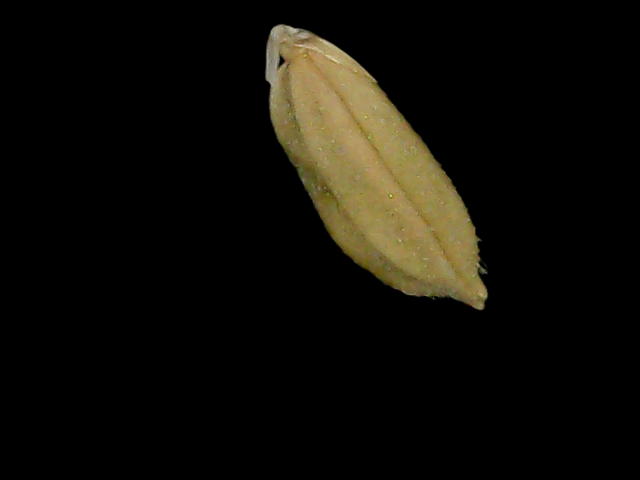
Rice variety: Bd76